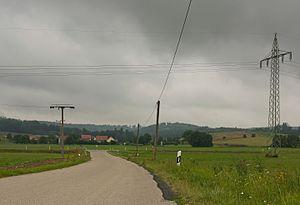
Oberdachstetten est une commune de Bavière, située dans l'arrondissement d'Ansbach et le district de Moyenne-Franconie.